Flora Antarctica

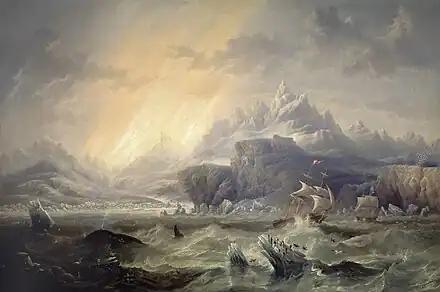
The Ross expedition sailed with two ships, HMS "Erebus" and HMS "Terror", depicted here in the Antarctic by James Wilson Carmichael, 1847.

The British government fitted out an expedition led by the explorer and naval officer James Clark Ross to investigate magnetism and marine geography in high southern latitudes, which sailed with two ships, HMS "Terror" and HMS "Erebus" on 29 September 1839 from Chatham.